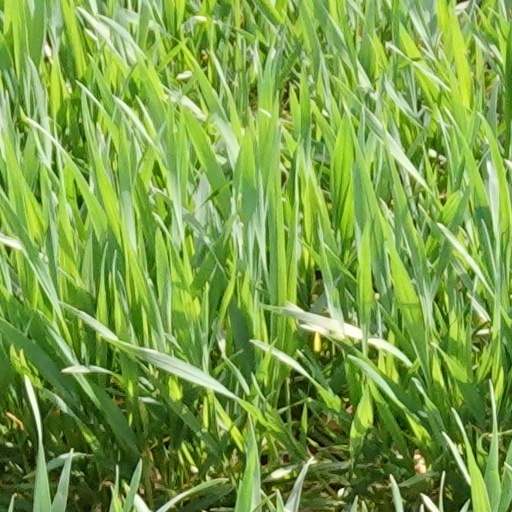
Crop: wheat